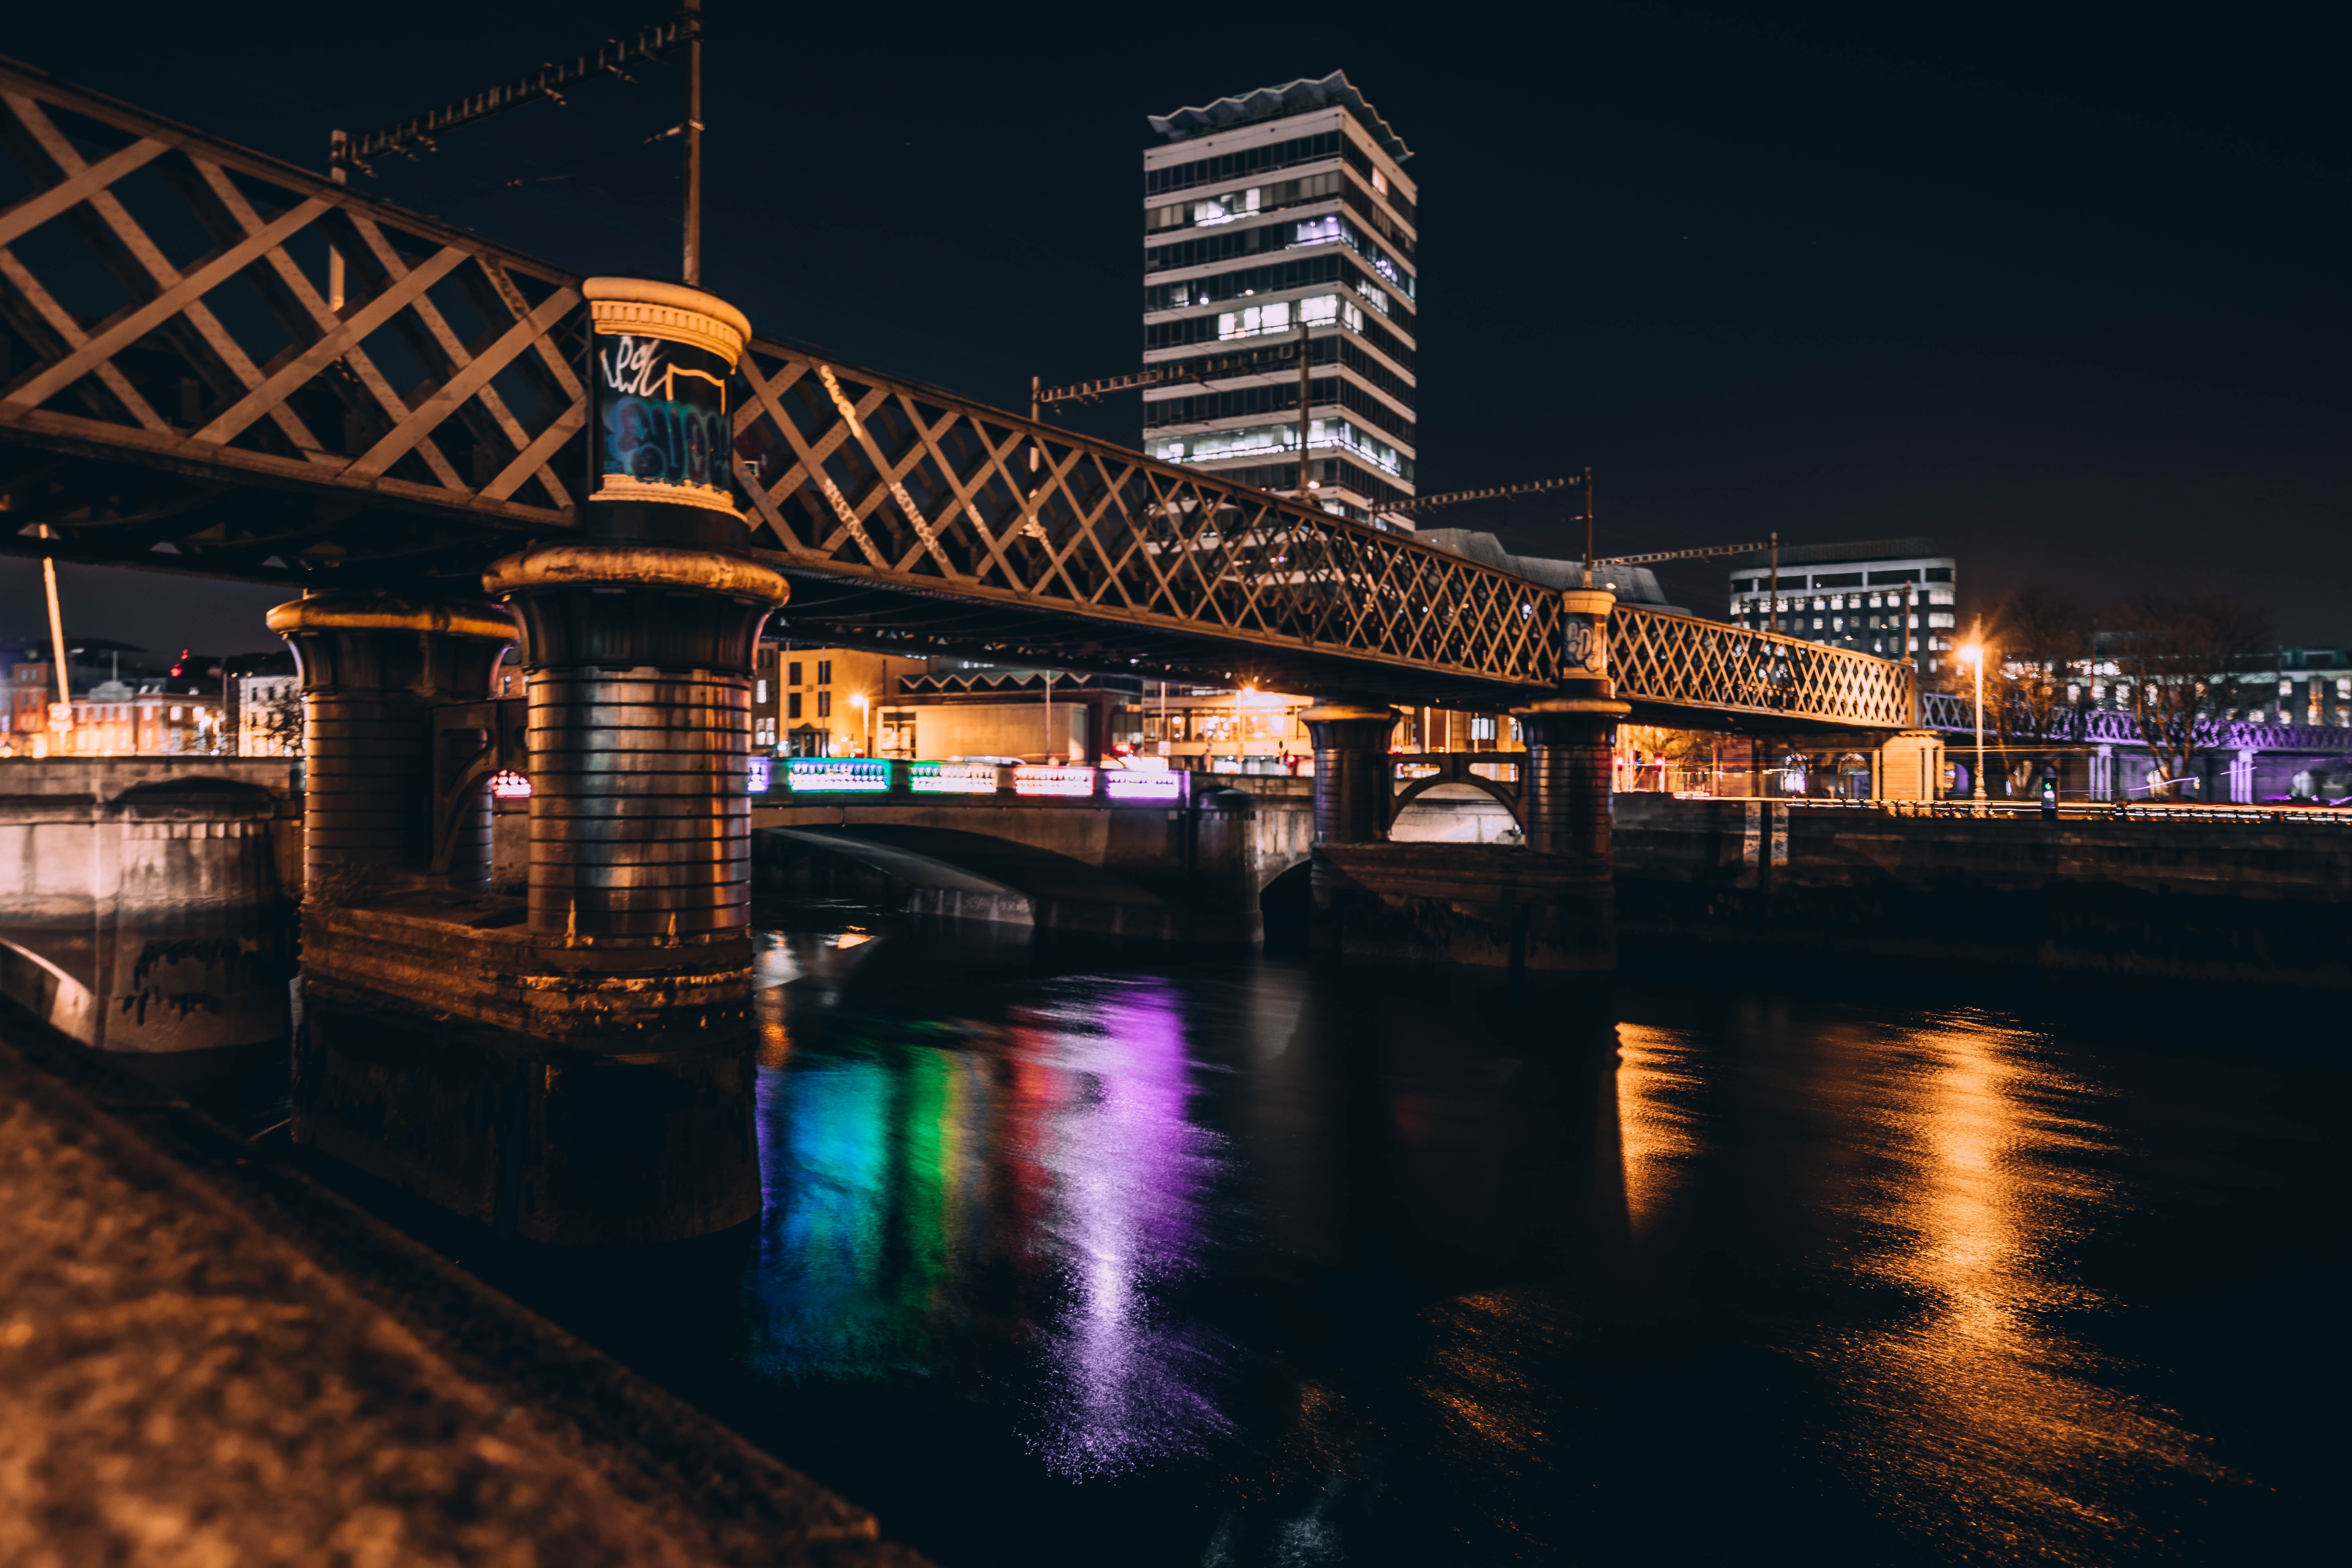
night, reflection, bridge, metropolitan area, urban area, waterway, water, light, sky, landmark, architecture, city, lighting, river, town, cityscape, metropolis, human settlement, downtown, midnight, darkness, canal, building, skyway, cloud, nonbuilding structure, harbor, overpass, evening, tourist attraction, channel